G. B. Caird

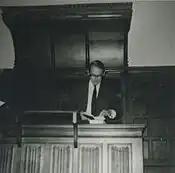
Caird lecturing to the North American Summer sessions, Mansfield College, Oxford, 1975. During the academic year students from colleges across Oxford flocked to hear him discourse on virtually any subject. As Henry Chadwick remarked, "He lectured as he preached, almost always without a note . . . with nothing before him but a Greek New Testament, usually upside down, for he knew the text by heart"

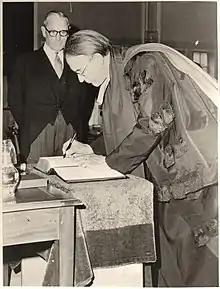
The Queen's College, Oxford, 1977. Caird had just taken up the Dean Ireland's chair, was working on a number of writing projects and supervising research students, and was no longer burdened with the tasks of Oxford college administration. As one commentator remarked, he was at long last "in his element"

Caird had what seemed to be a bewildering array of interests. Ultimately, however, it was all of a piece: the unifying thread was the variety of ways in which language works. According to N.T. Wright, he loved words, and how human beings enjoy using and abusing them. This is demonstrated, e.g., by his early attraction to Septuagintal lexicography, or his analysis of "The Language and Imagery of the Bible". In the latter Caird explored, among many other concerns, the rich variety of metaphor and imagery used by the biblical writers to convey their meanings. Going against much of the modern grain, he insisted that the Old and New Testament writers must be permitted to speak with their own voices and that modern vogues, presuppositions and dogmatic biases must not be permitted to get in the way. He particularly detested recent linguistic theories such as Structuralism, which he saw as sheer lunacy; it was among the "Gaderene precipitations into the Dark Ages". He "believed in the perspicuity of the substance of Holy Scripture, a principle which the medieval schoolmen and the Reformation inherited from St. Augustine, but which the disciples of Rudolf Bultmann have found it notoriously hard to share". Those who read or heard him were well aware that Caird thought British biblical scholarship (that of Dodd in particular) was the last word on the subject, and he found nothing more satisfying than a good joust with German theology. In this regard for over thirty years Bultmann remained his favorite target.